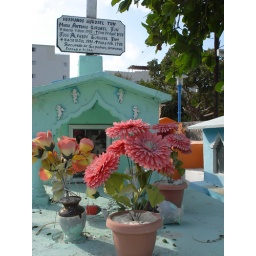
Lots of the fake flowers are in 2-liter Coke bottles filled with cement.